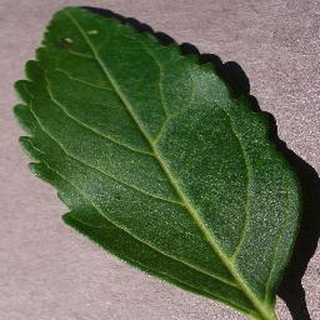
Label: healthy_cherry